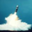
Label: rocket